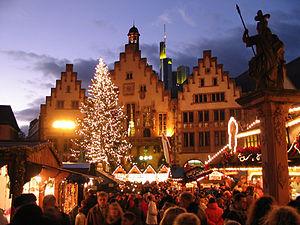
En Allemagne, les fêtes de Noël, appelées Weihnachten, sont célébrées sur une grande partie du mois de décembre.